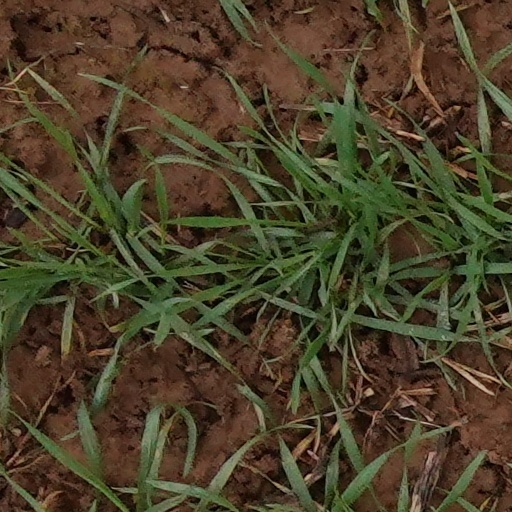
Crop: wheat